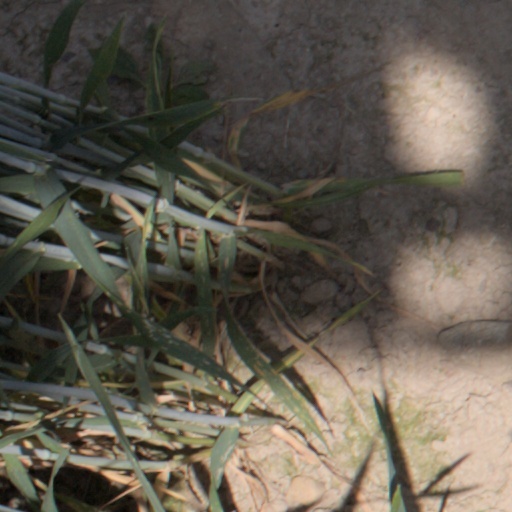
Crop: wheat